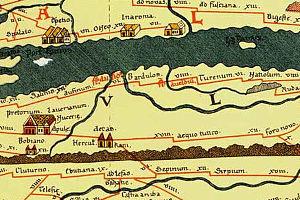
Barletta [bar’letta] est une ville italienne d'environ 94.340 habitants, un des trois chefs-lieux de la province de Barletta-Andria-Trani, dans la région des Pouilles.